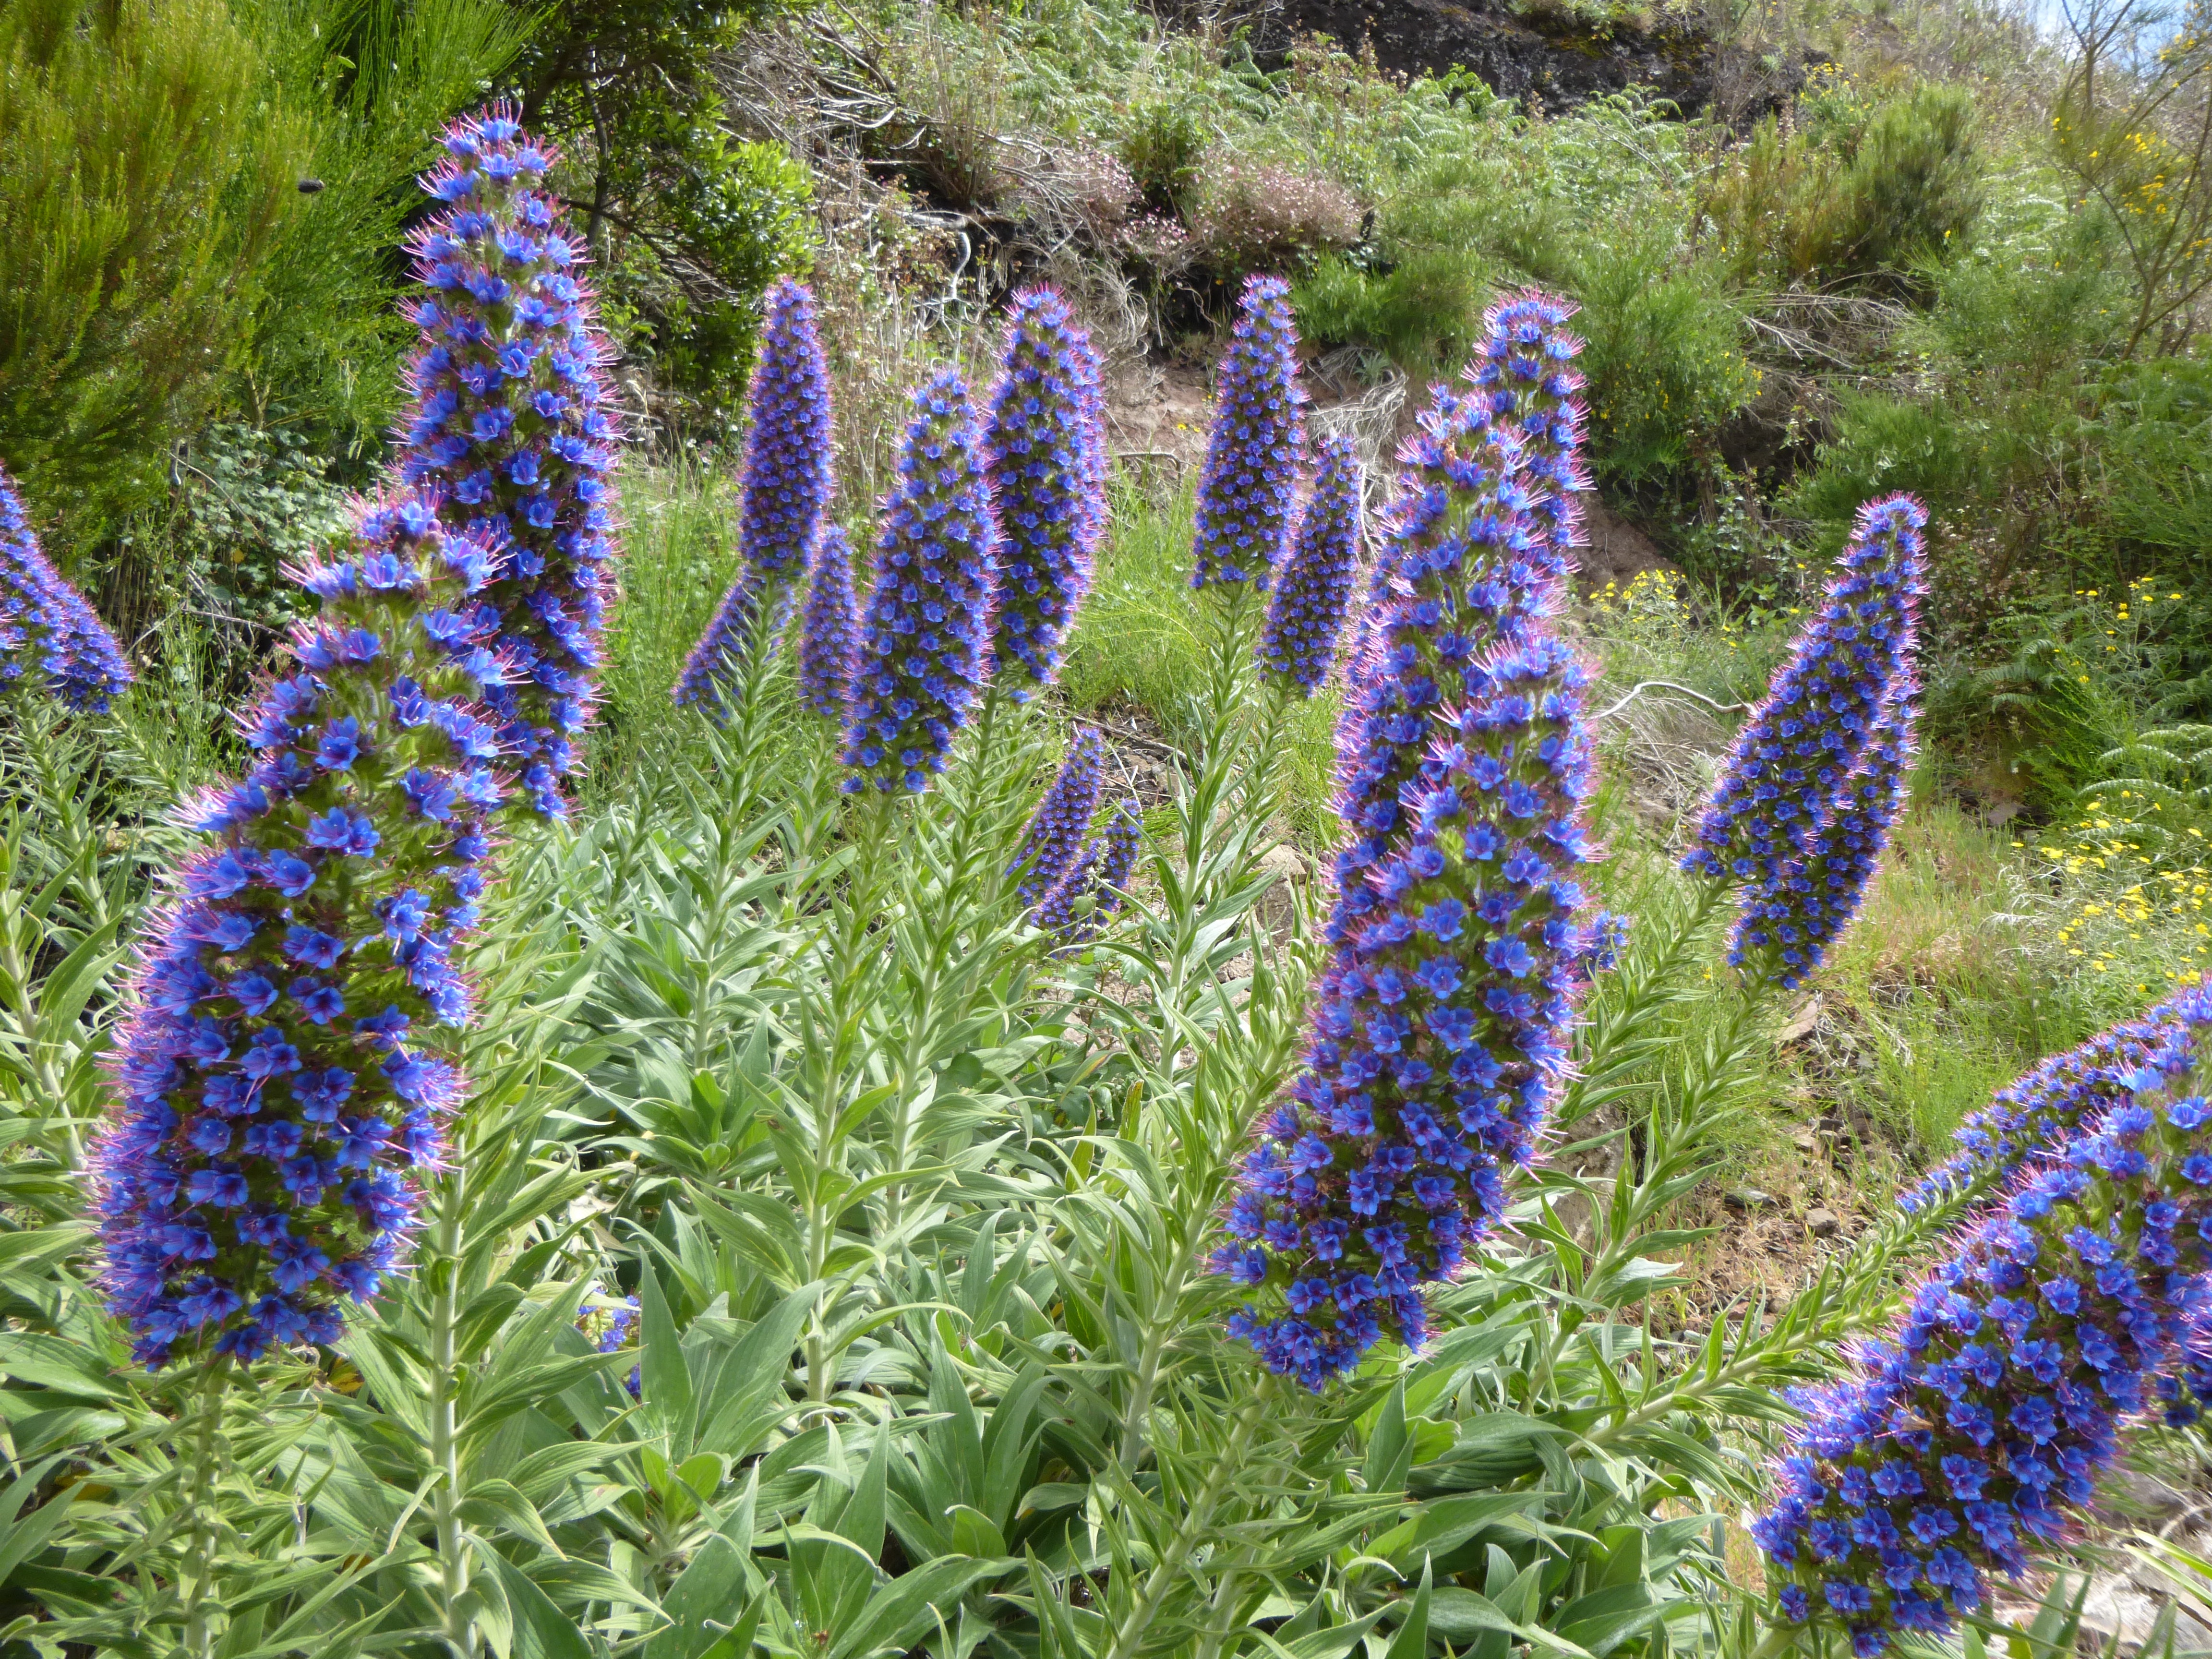
plant, flower, botany, blue, garden, flora, lavender, wildflower, flowers, lupin, madeira, flowering plant, delphinium, snake head, land plant, english lavender, french lavender, hyssopus, compression shaped snake head